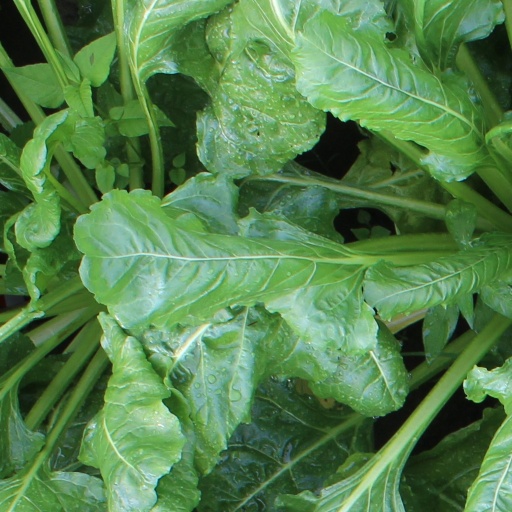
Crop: sugar beet